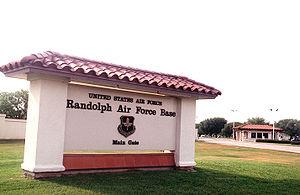
La Randolph Air Force Base est une base de l'United States Air Force située à San Antonio au Texas.